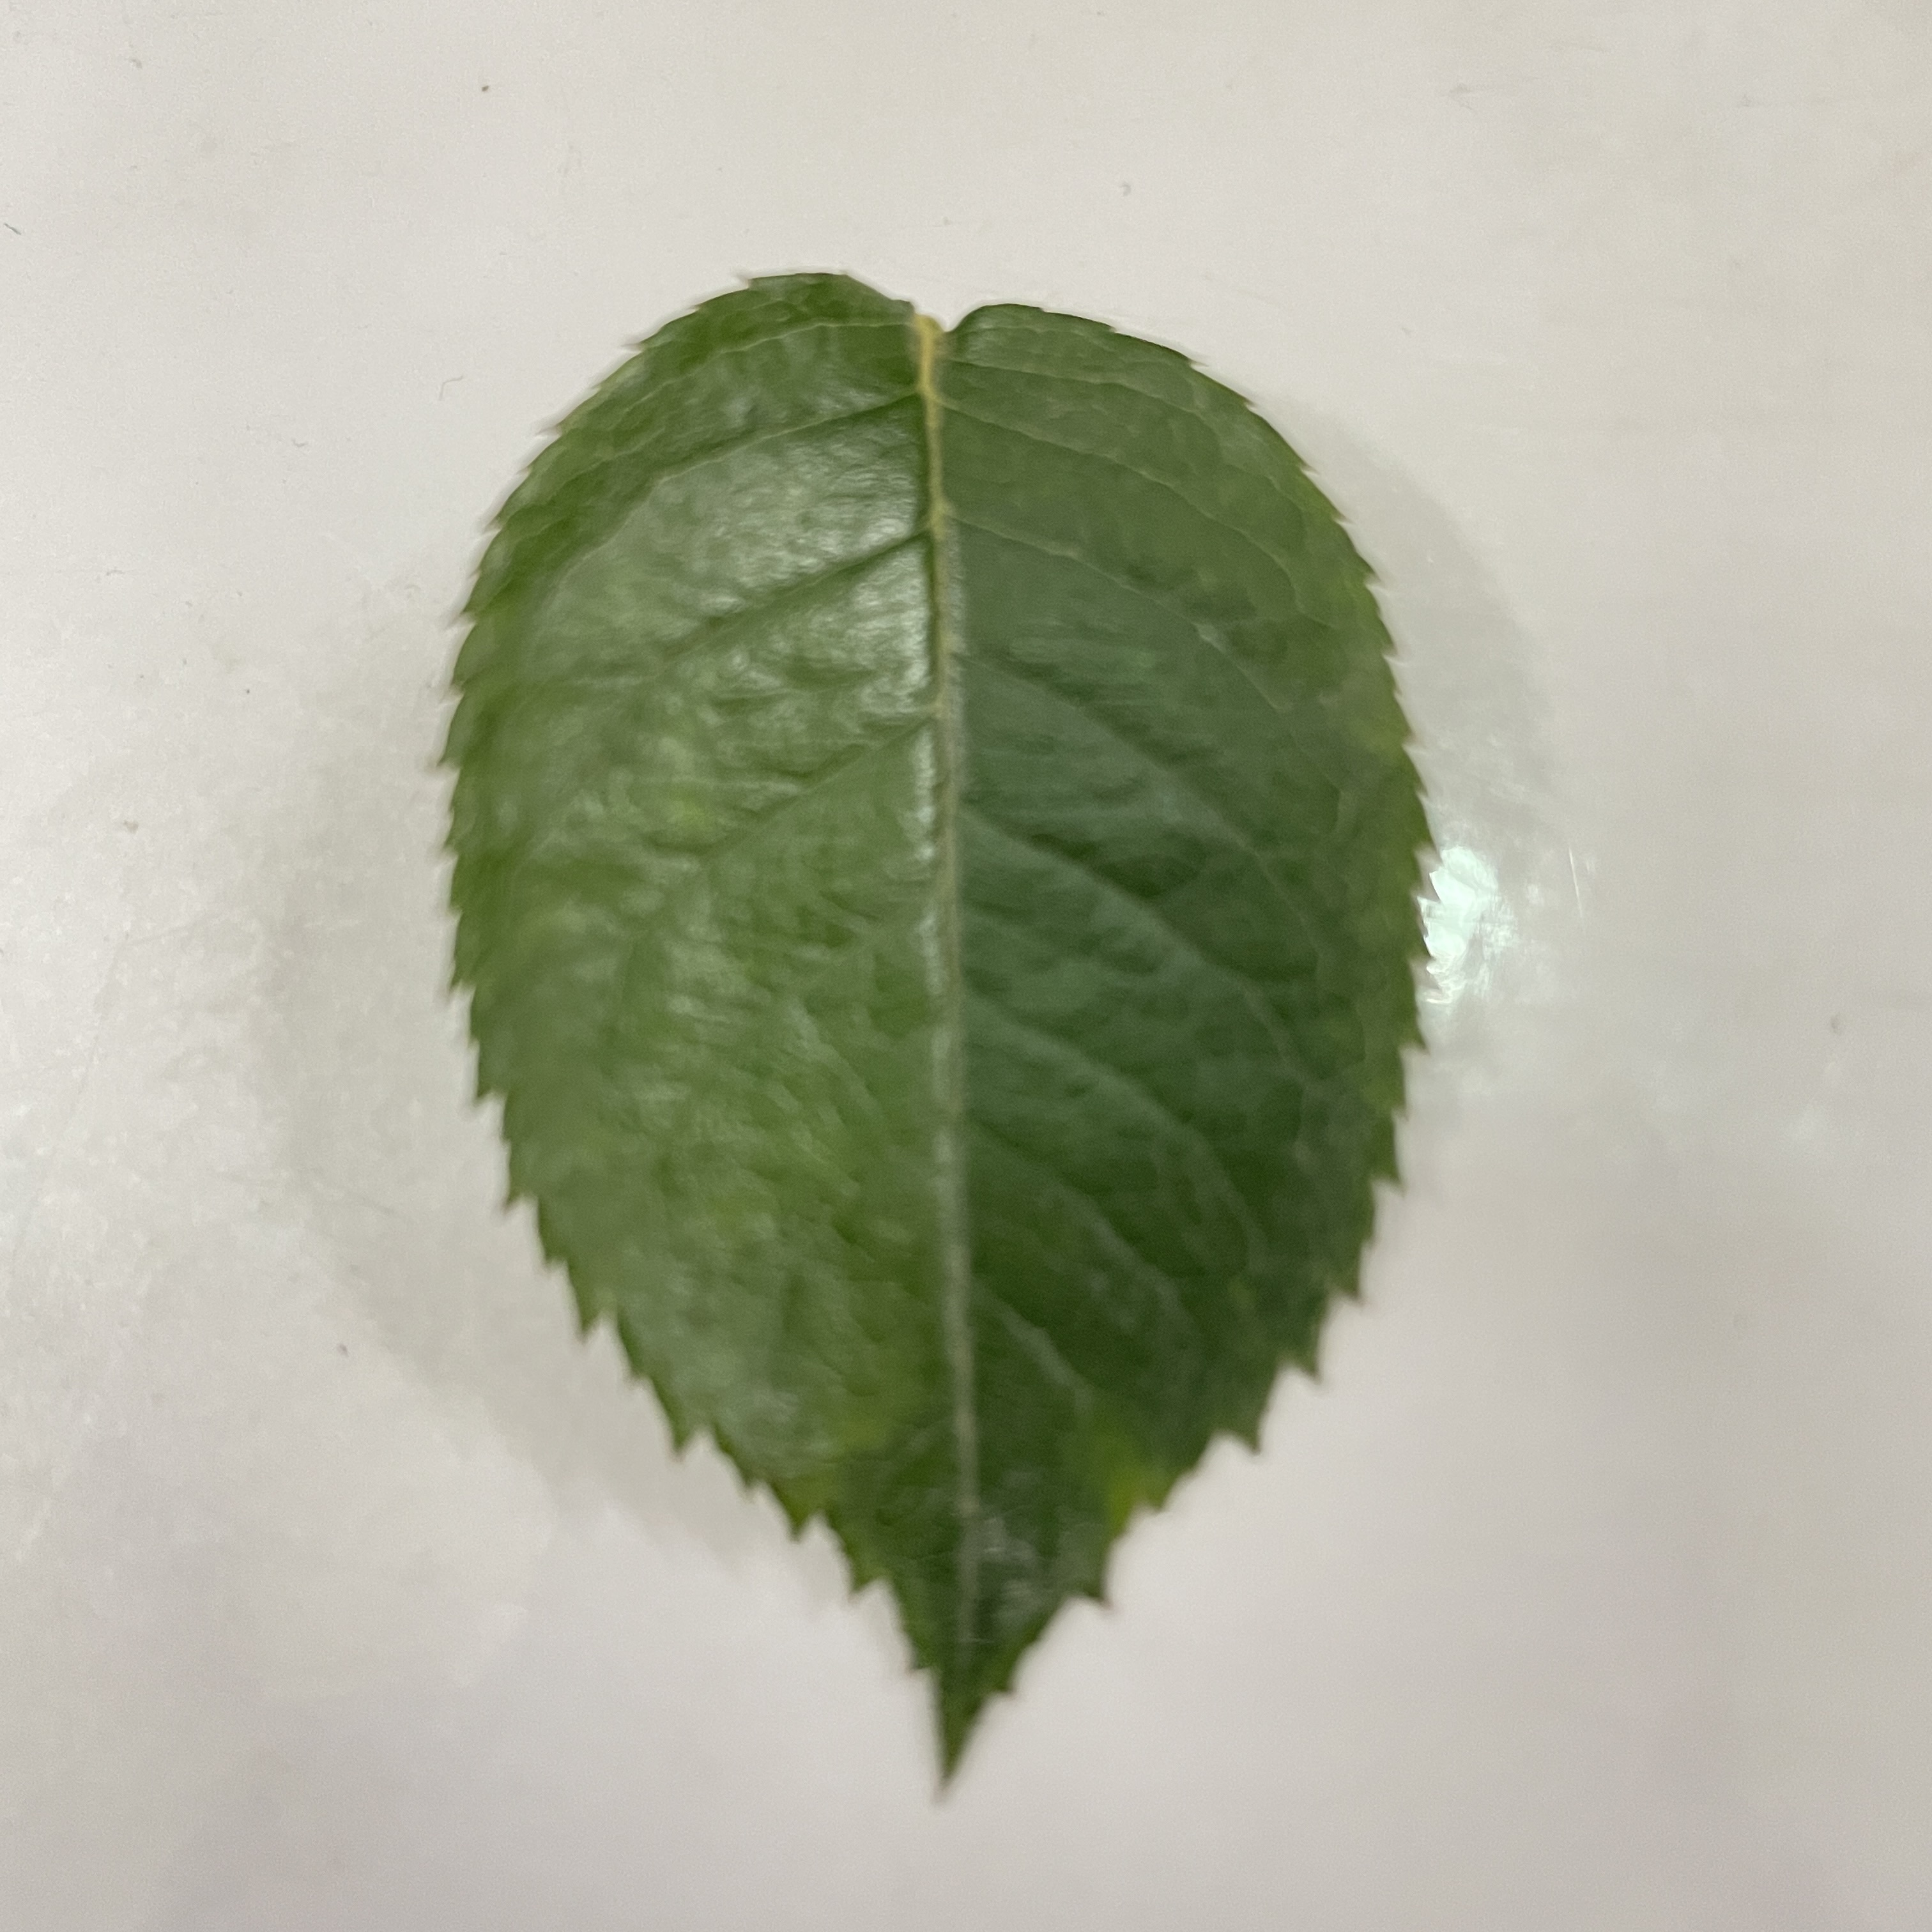
Label: Healthy Leaf